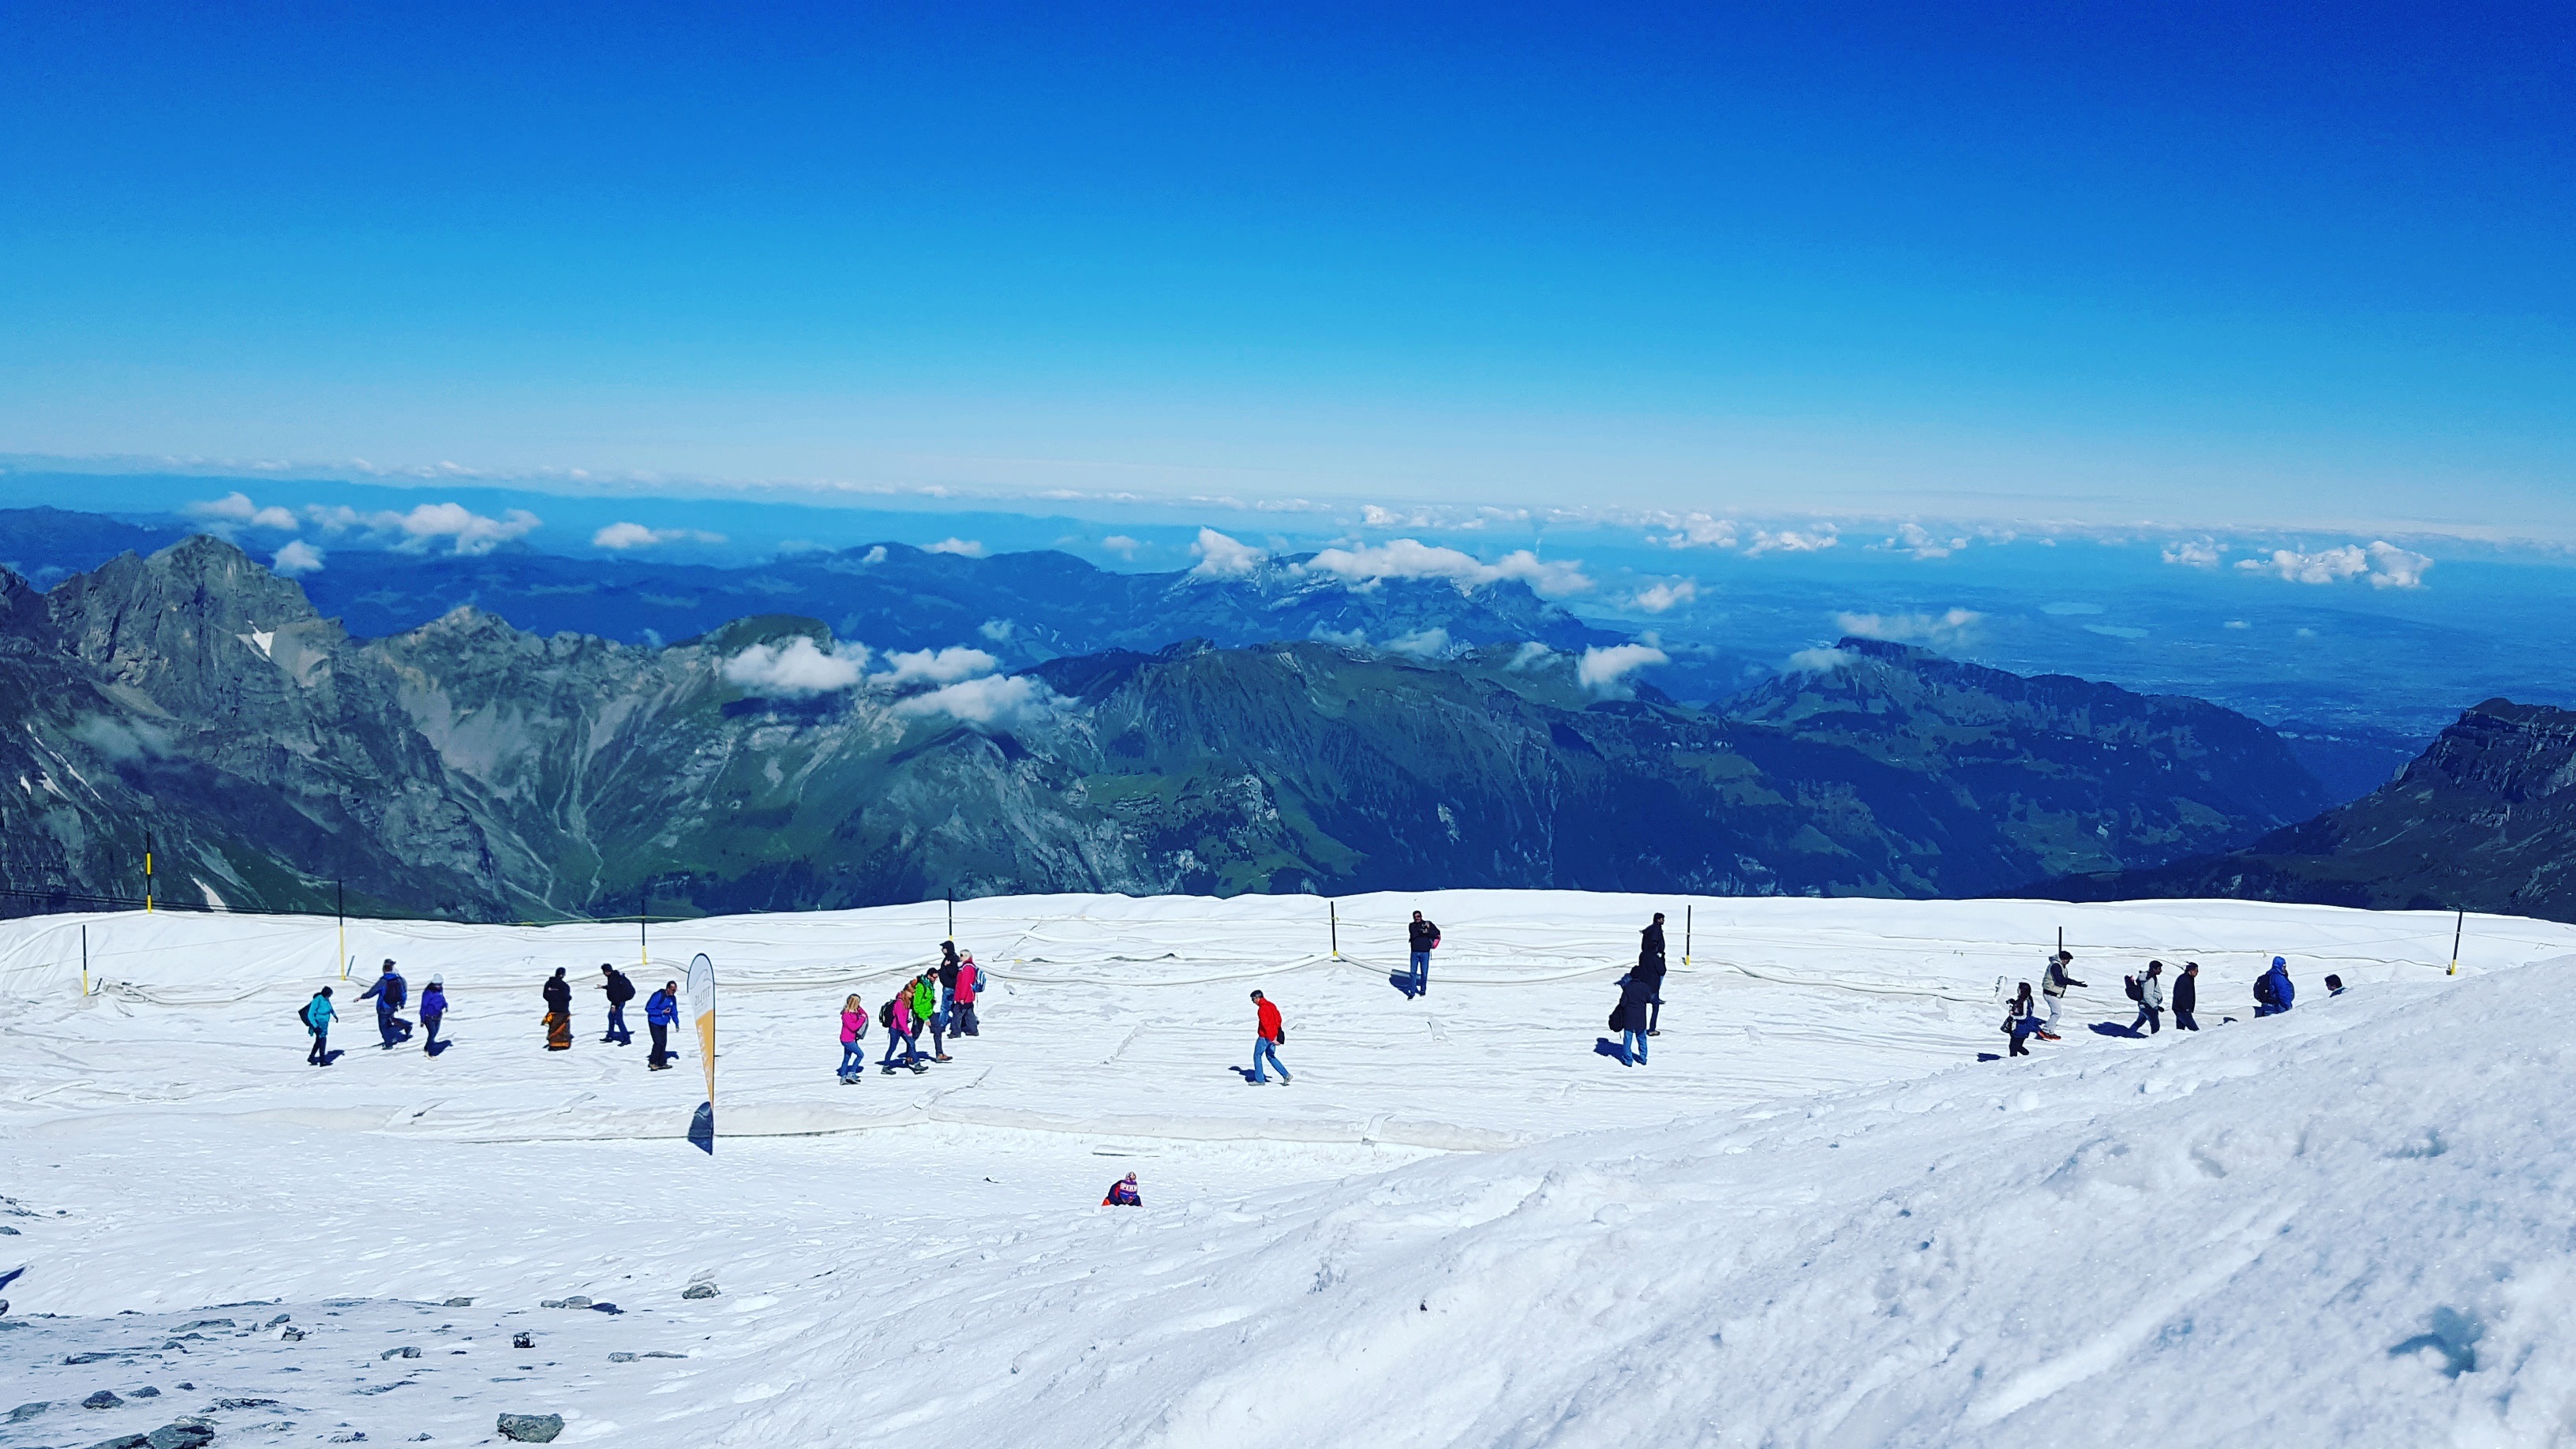
mountain, snow, winter, mountain range, weather, skiing, season, ridge, summit, winter sport, sports, resort, alps, ski, plateau, piste, ski touring, nordic skiing, ski mountaineering, ski equipment, alpine skiing, mountainous landforms, geological phenomenon